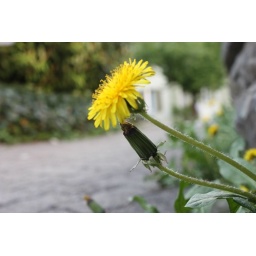
flowers growing near the steps of our building entrance.